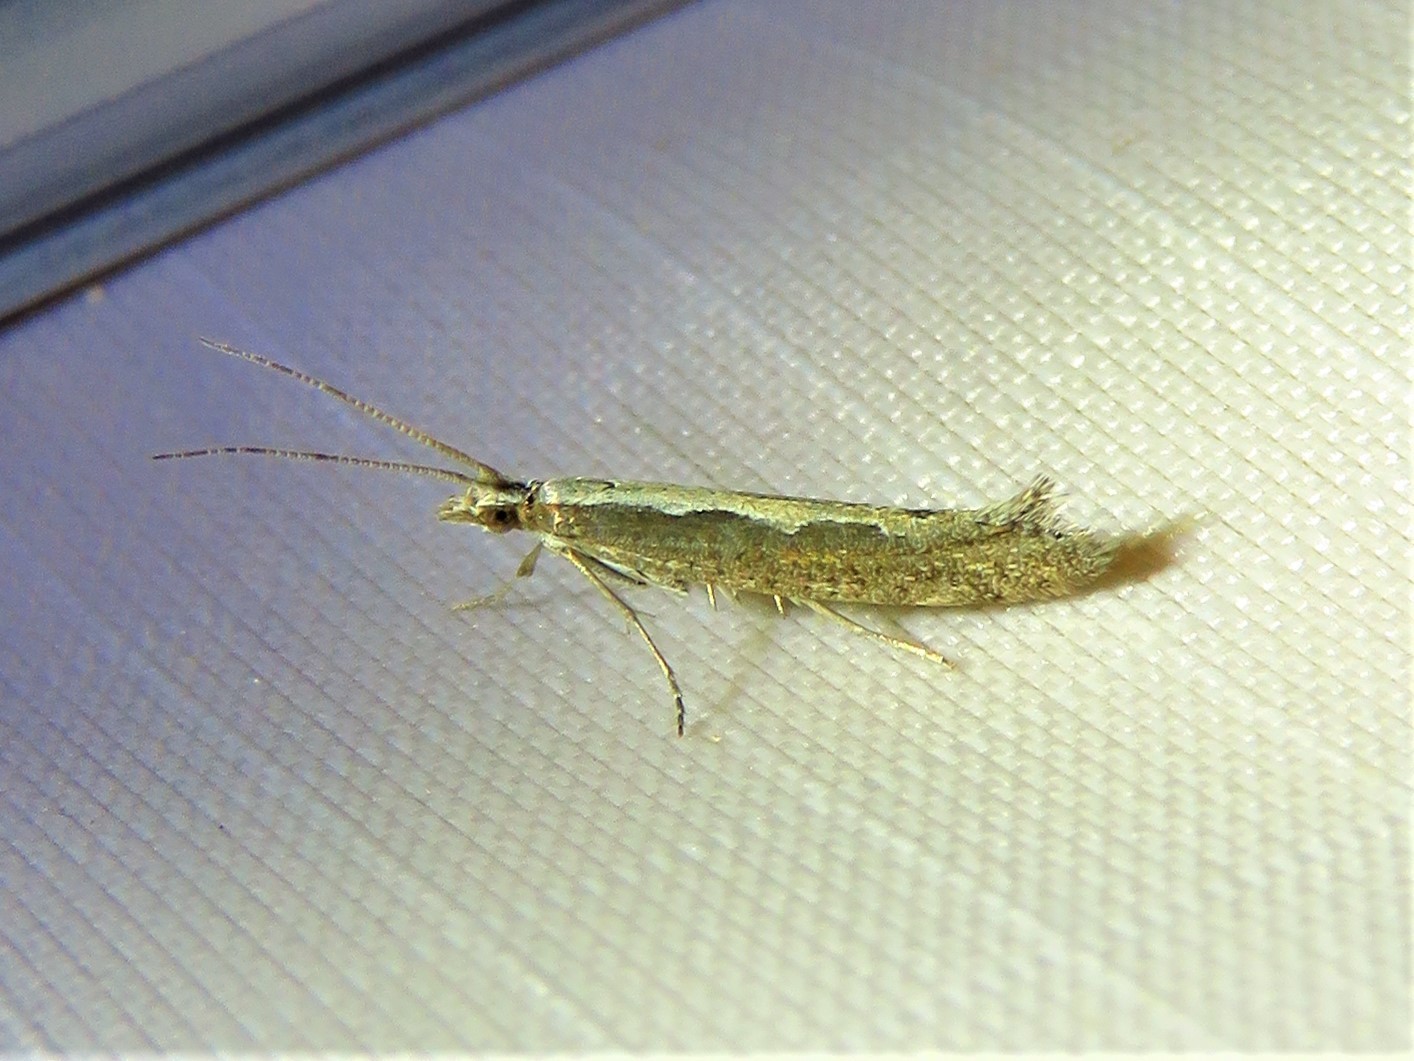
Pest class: diamondback_moth